Greenwood Commercial Historic District

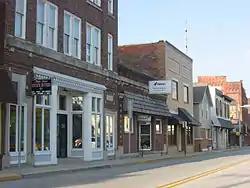
Greenwood Commercial Historic District, July 2010

Greenwood Commercial Historic District is a national historic district located at Greenwood, Johnson County, Indiana. The district encompasses 25 contributing buildings in the central business district of Greenwood. It developed between about 1860 and 1935, and includes notable examples of Italianate, Romanesque, and Classical Revival style architecture. Notable buildings include the Grafton Peek Building (1887), former Odd Fellows Hall (c. 1905), former Masonic Lodge (1909), G.W. Clemmons Block (1906), and the Interurban Public Service Company and Interurban Station (c. 1915).